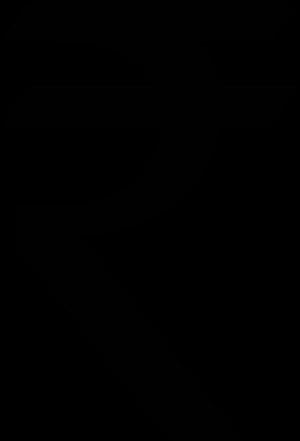
Le symbole de la roupie indienne est le symbole monétaire utilisé pour représenter la roupie indienne, la monnaie officielle de l'Inde. C'est un symbole relativement récent, le dessin a été présenté au public par le gouvernement indien le 15 juillet 2010, à la suite de sa sélection lors d'un concours entre les habitants. Avant son adoption, les symboles plus généralement utilisés pour représenter la roupie étaient Rs, Re ou, dans le cas où le texte était dans une langue indienne, une abréviation dans cette langue. Le nouveau symbole se rapporte uniquement à la monnaie indienne ; les autres pays qui utilisent la roupie, tels que le Sri Lanka, le Pakistan ou le Népal, continuent à utiliser le caractère générique U+20A8 ₨.